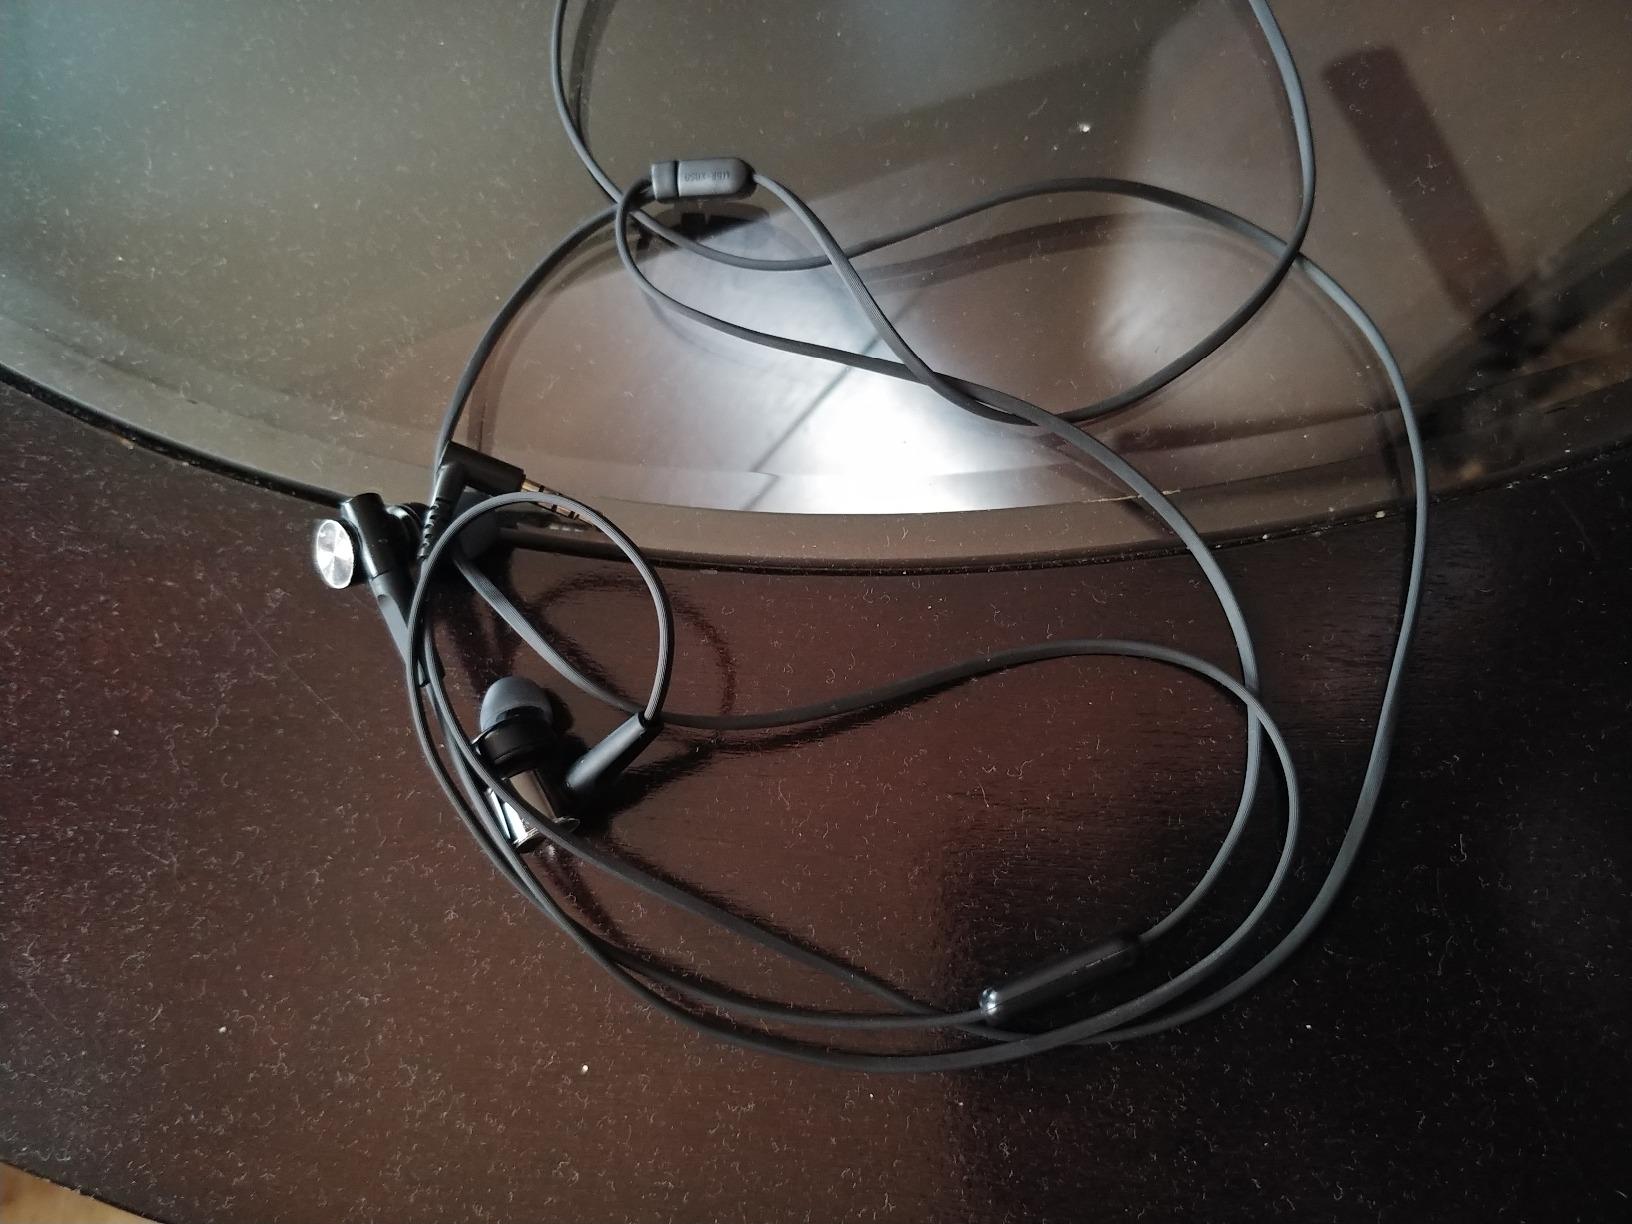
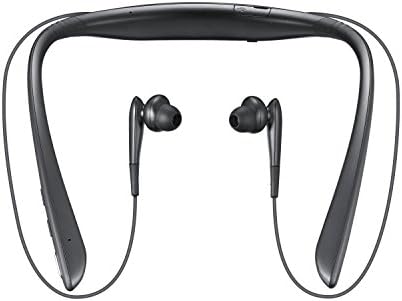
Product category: headphones
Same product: no